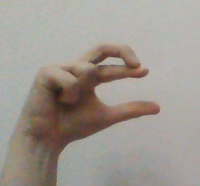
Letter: thal